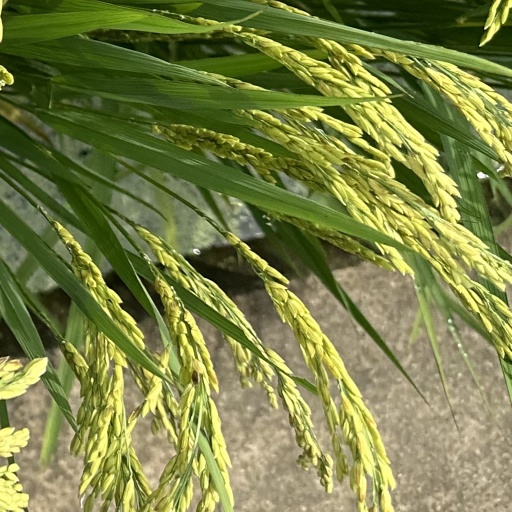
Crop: rice